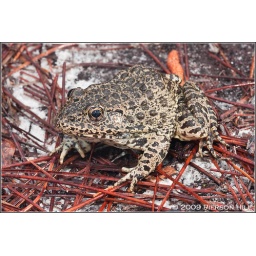
Florida Gopher Frog -- a rare and declining resident of sand hill habitats in the southeast. Leon Co, FL